Belmont railway line, Western Australia

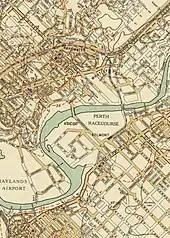
Excerpt from a 1945 Perth street map showing the Belmont line and surrounds

The Belmont Railway Line was a branch railway in Western Australia that extended from the Eastern Railway at Bayswater to cross the Swan River to Belmont near the Ascot Racecourse. The line closed in 1956.